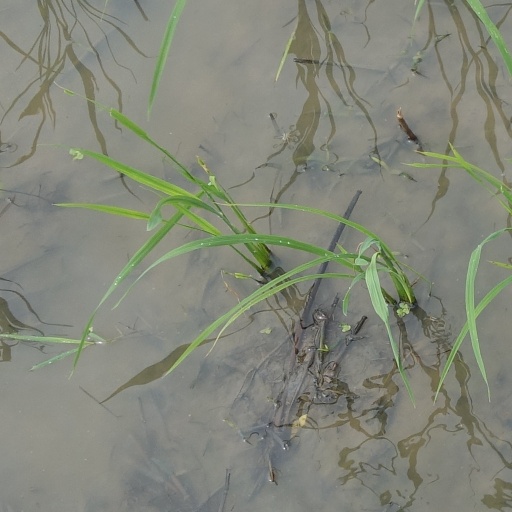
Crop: rice